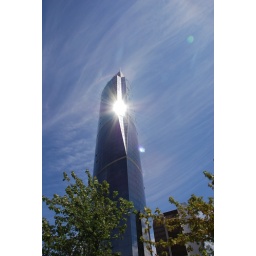
sitting in a car at lights caught this sun reflection in sky scraper  , downtown vancouver city